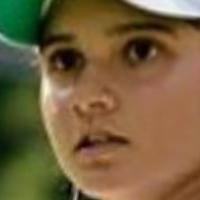
Age group: age 21-30